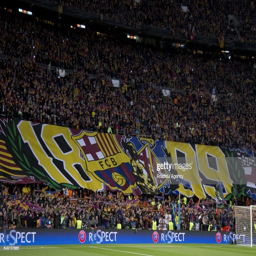
supporters show giant banners prior to the the match at stadium